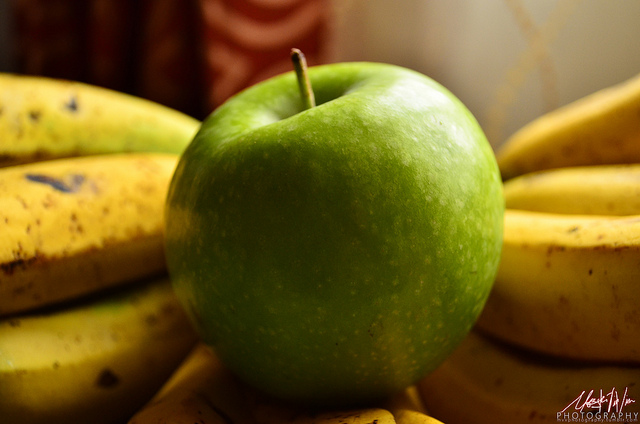
user: Given an image and a question. Answer the question in a short answer. Question: What type of fruit is this? Short Answer:
assistant: apple